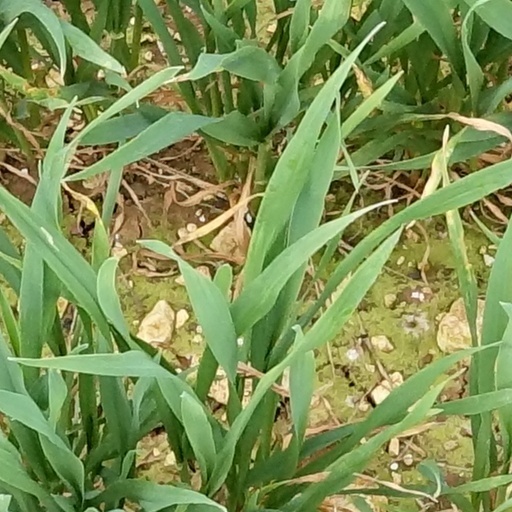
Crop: wheat